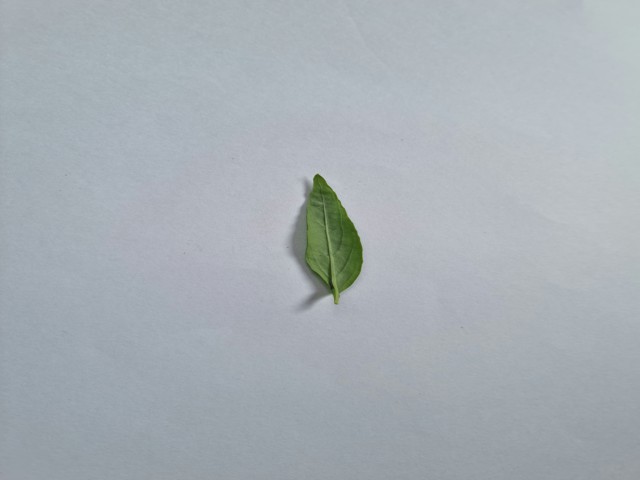
Plant: kalomegh